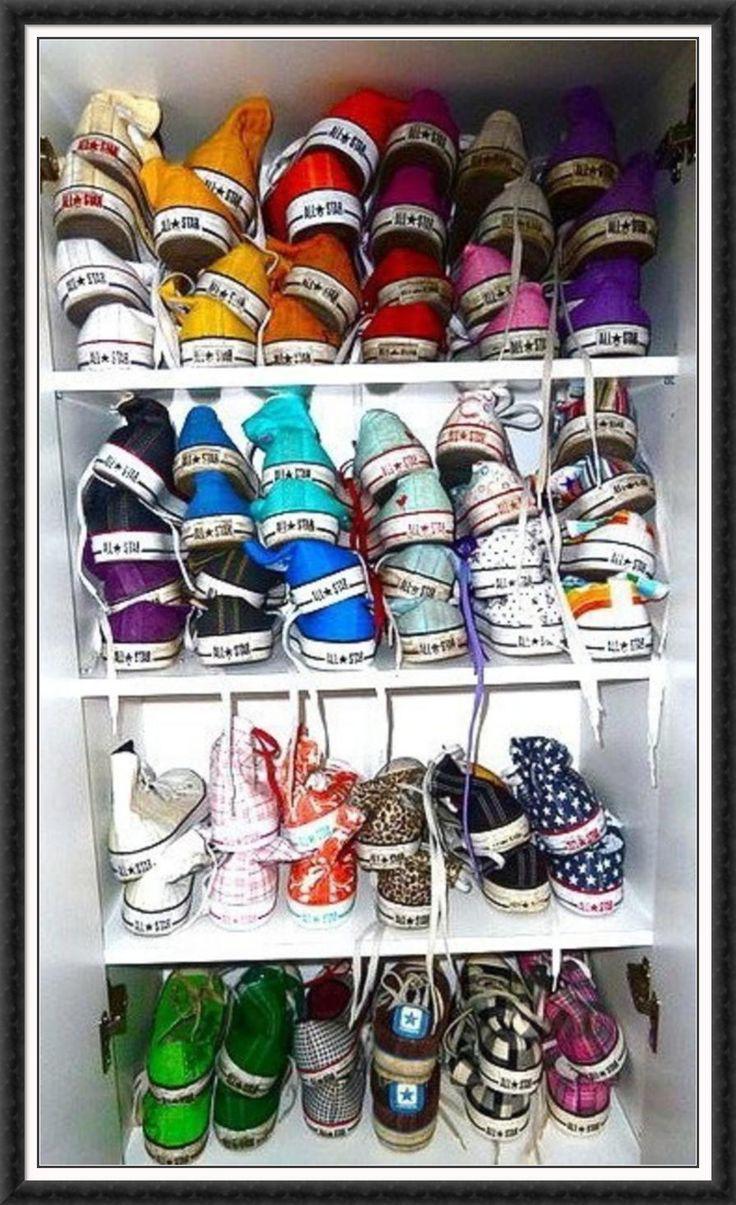
collection i want one of every color !
Relation: Subjective, Story